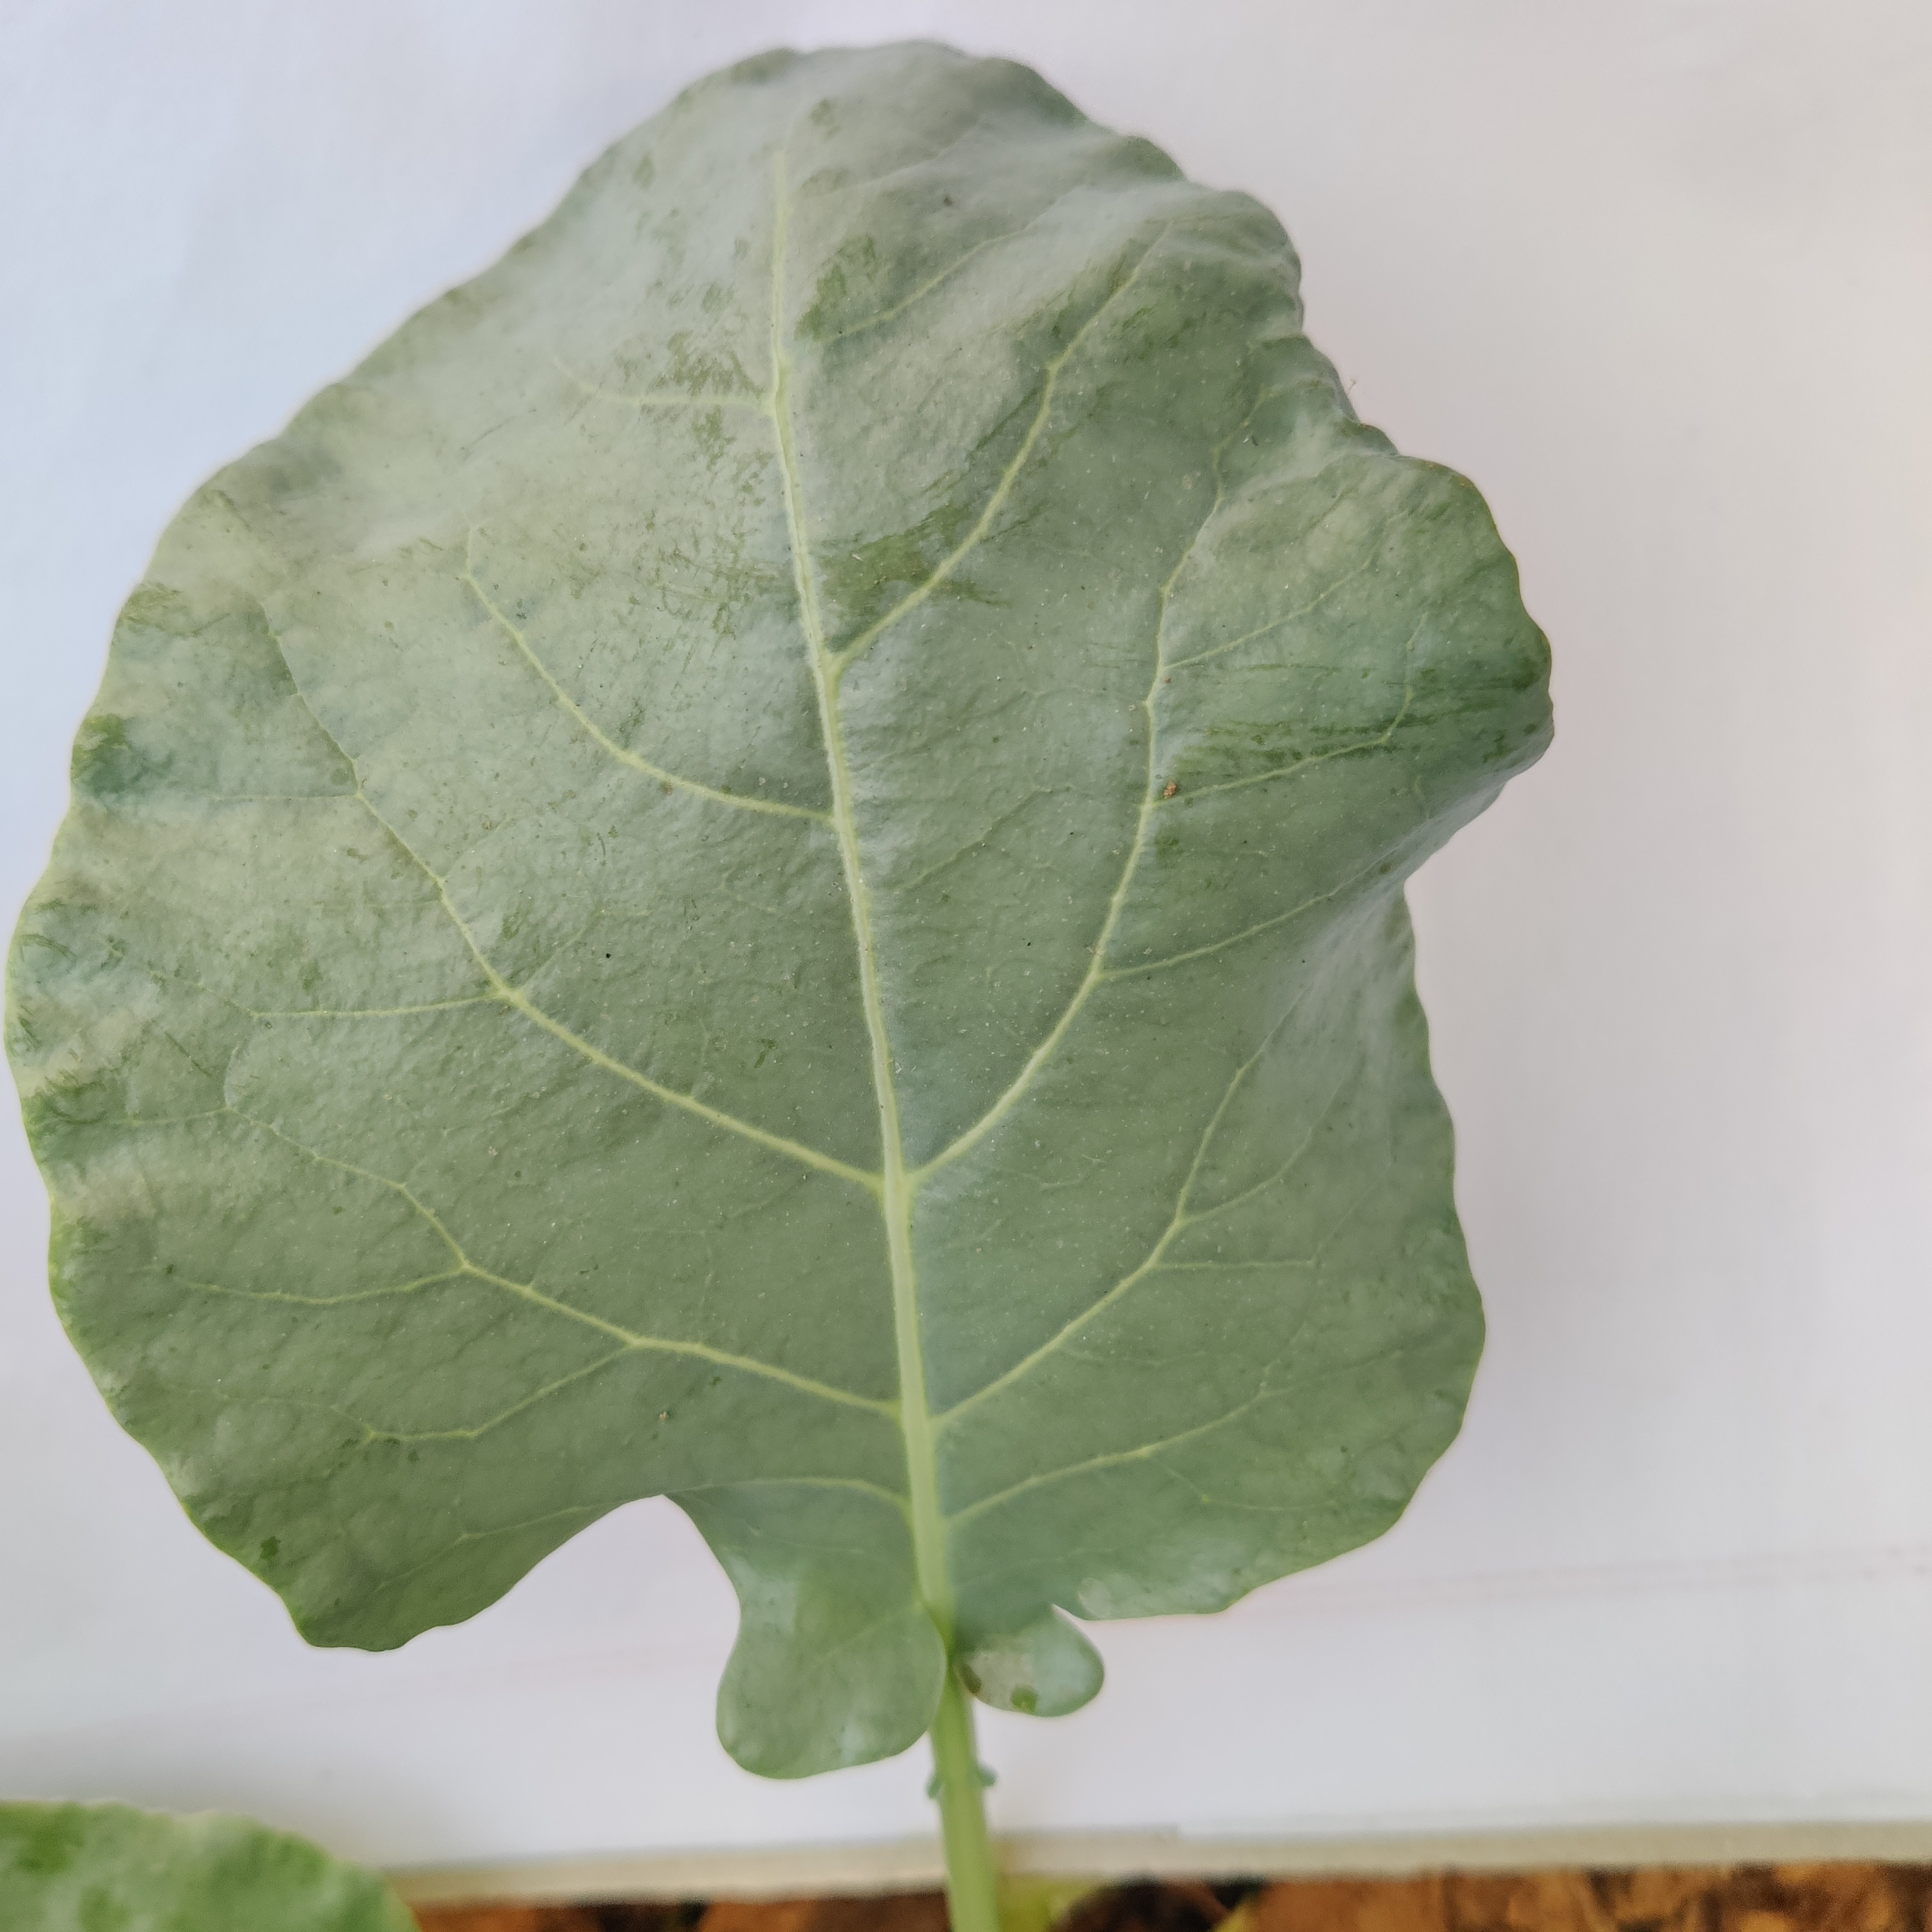
Label: Healthy